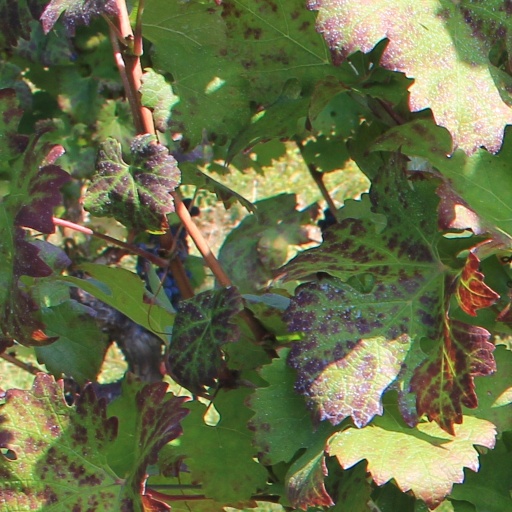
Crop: grape